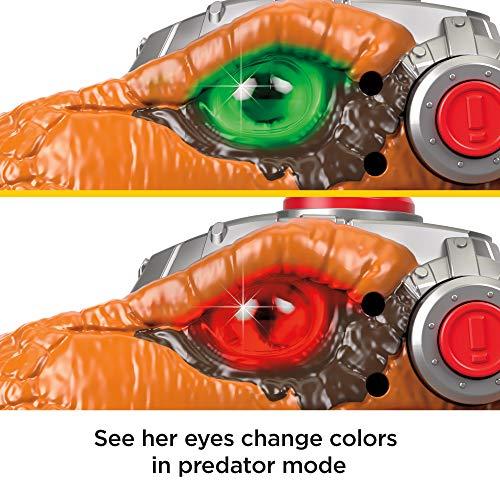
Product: Imaginext Fisher-Price Jurassic World: Jurassic Rex Escape
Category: Toys & Games | Toy Figures & Playsets | Action Figures
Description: Jurassic World T. Rex dinosaur with cool lights, sounds, and chomping action.
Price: $23.94 $ 23 . 94
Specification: ProductDimensions:7.8x13.4x17.8inches|ItemWeight:8.25pounds|ShippingWeight:8.25pounds(Viewshippingratesandpolicies)|ASIN:B07ZS75456|Itemmodelnumber:GMM05|Manufacturerrecommendedage:3month-3years